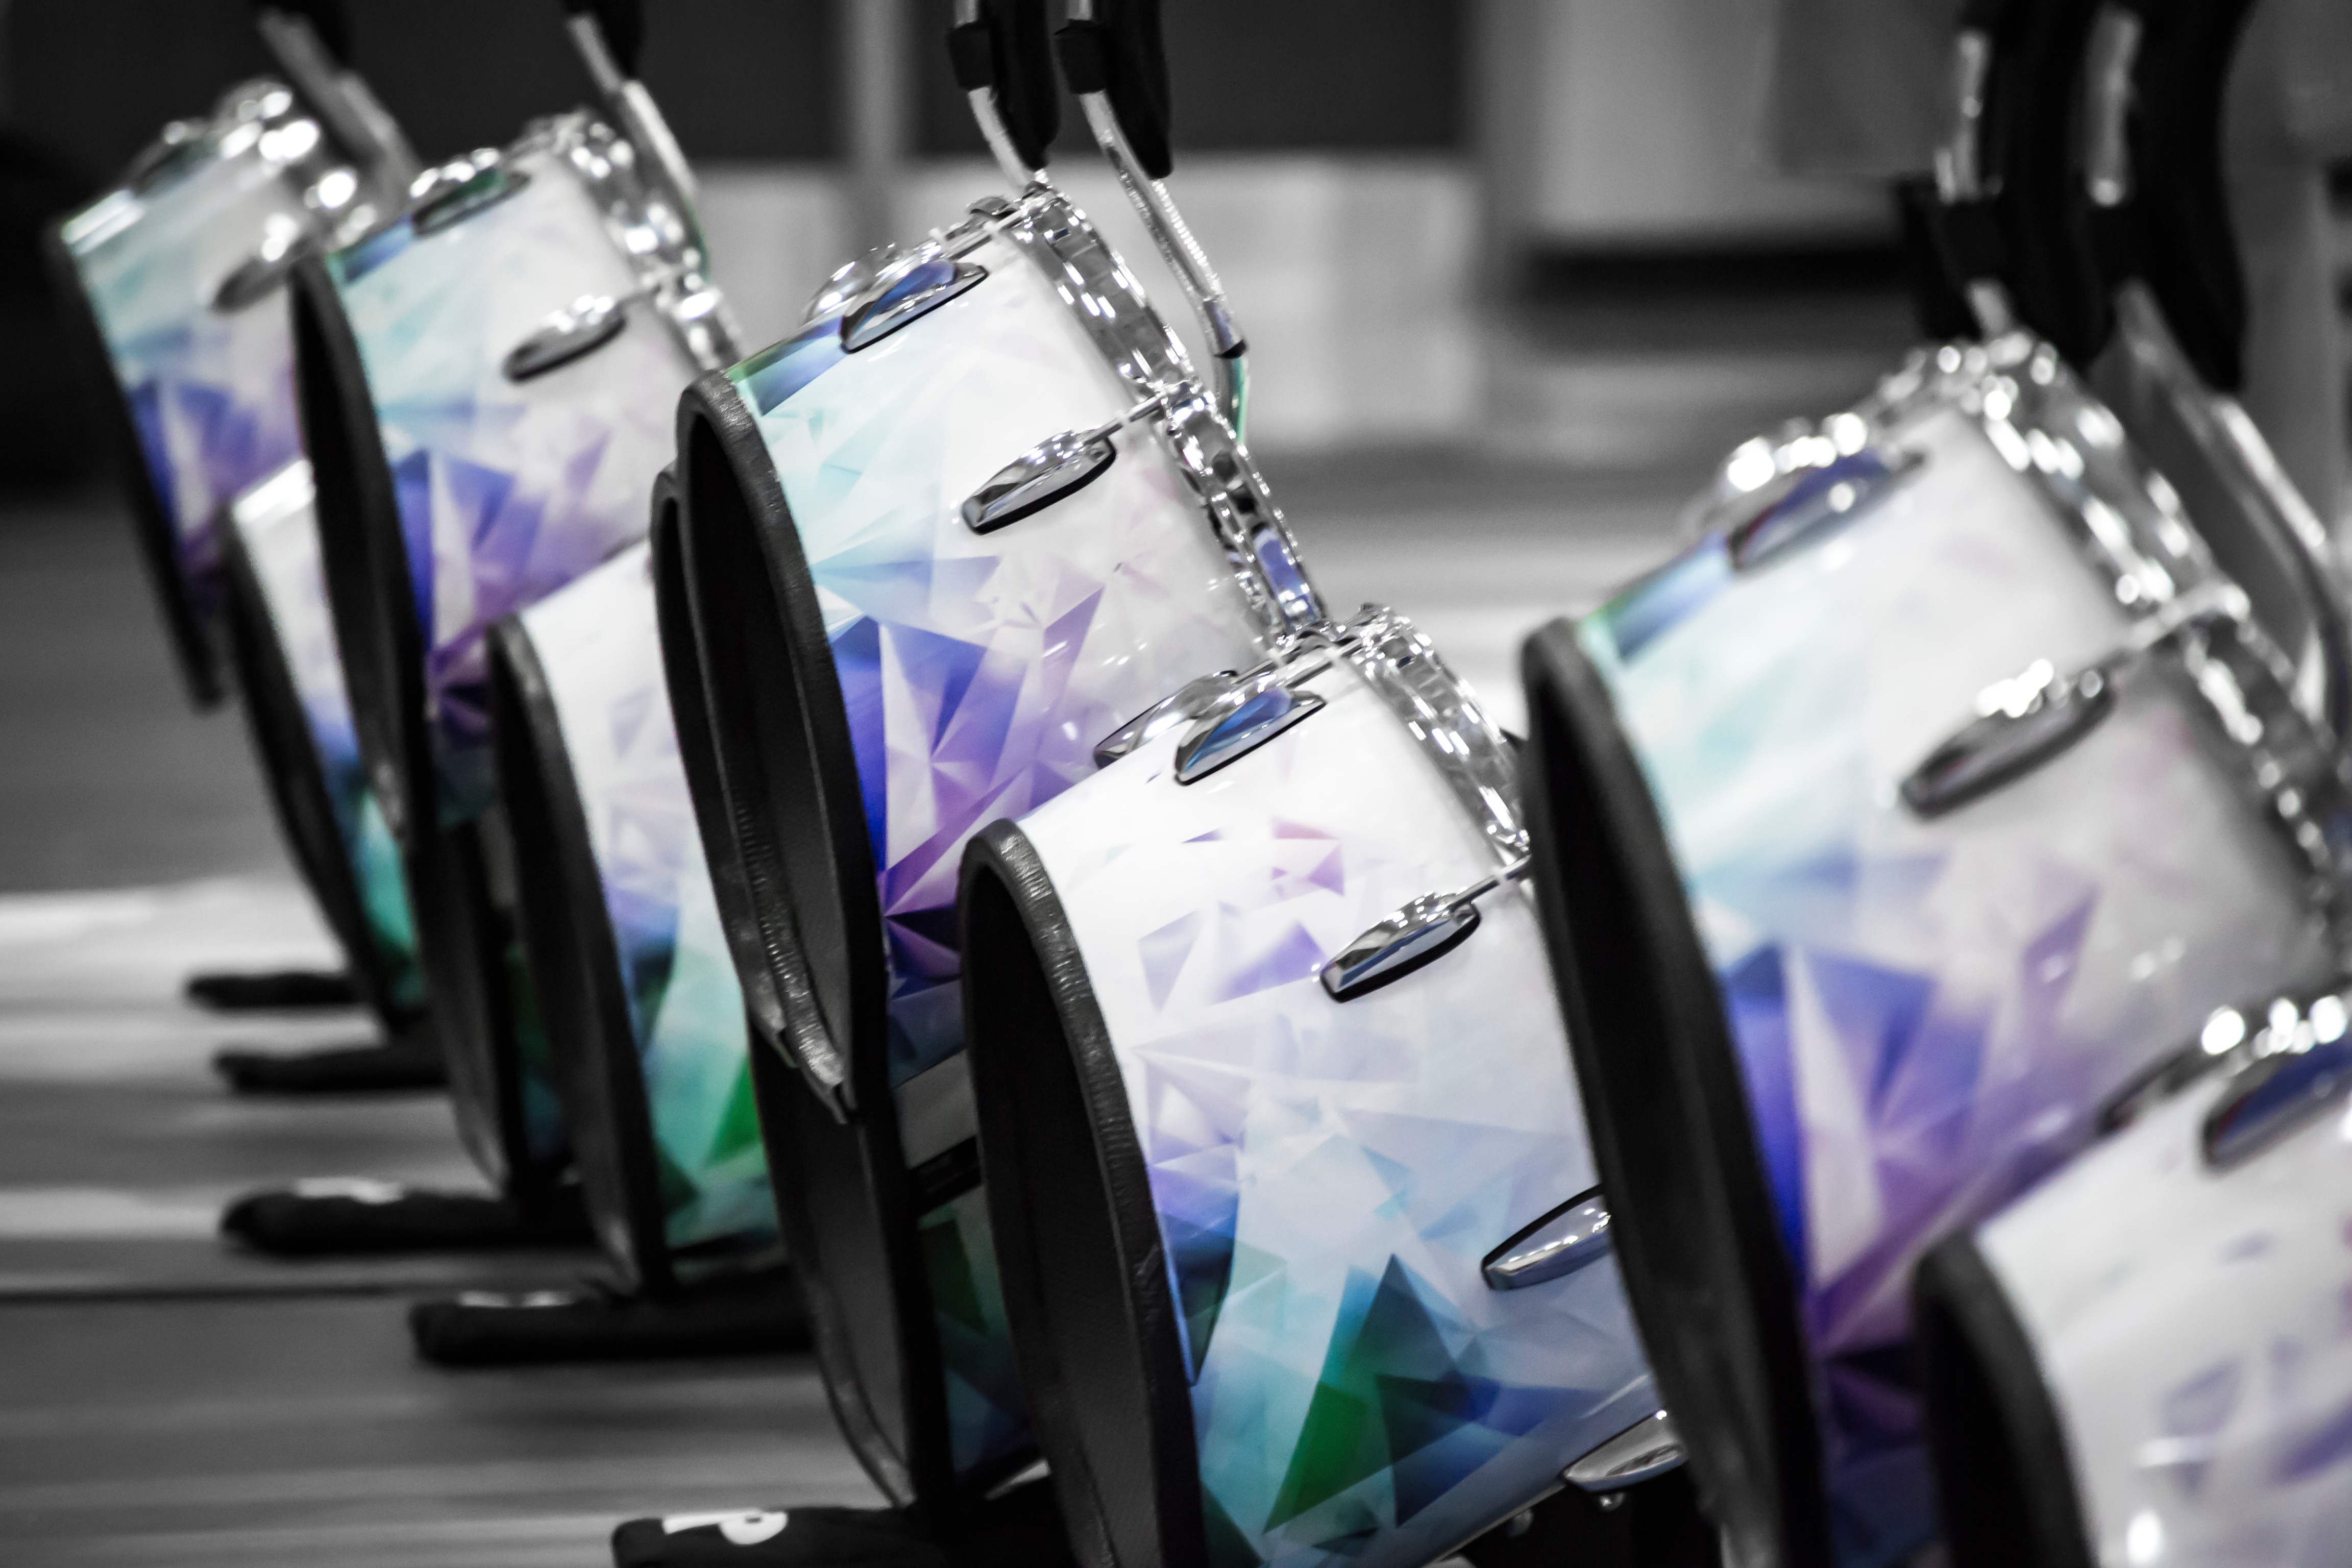
brand